New York State Route 376

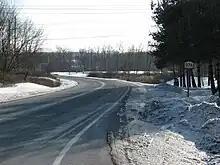
NY 376 southbound in Fishkill Plains

NY 376 begins at an intersection with NY 52 in the hamlet of East Fishkill. It proceeds north about , crossing over Fishkill Creek and continuing into the hamlet of Hopewell Junction, where it overlaps with NY 82 for . NY 376 leaves NY 82 and continues northwest, crossing railroad tracks and following a sharp 90° S-curve with a advisory speed. Soon after, the route traverses another curve, but at . After this, the speed limit returns to . NY 376 passes by the Dogwood Knolls Country Club before meeting County Route 29 (CR 29) in the hamlet of Fishkill Plains, at which point NY 376 proceeds west.